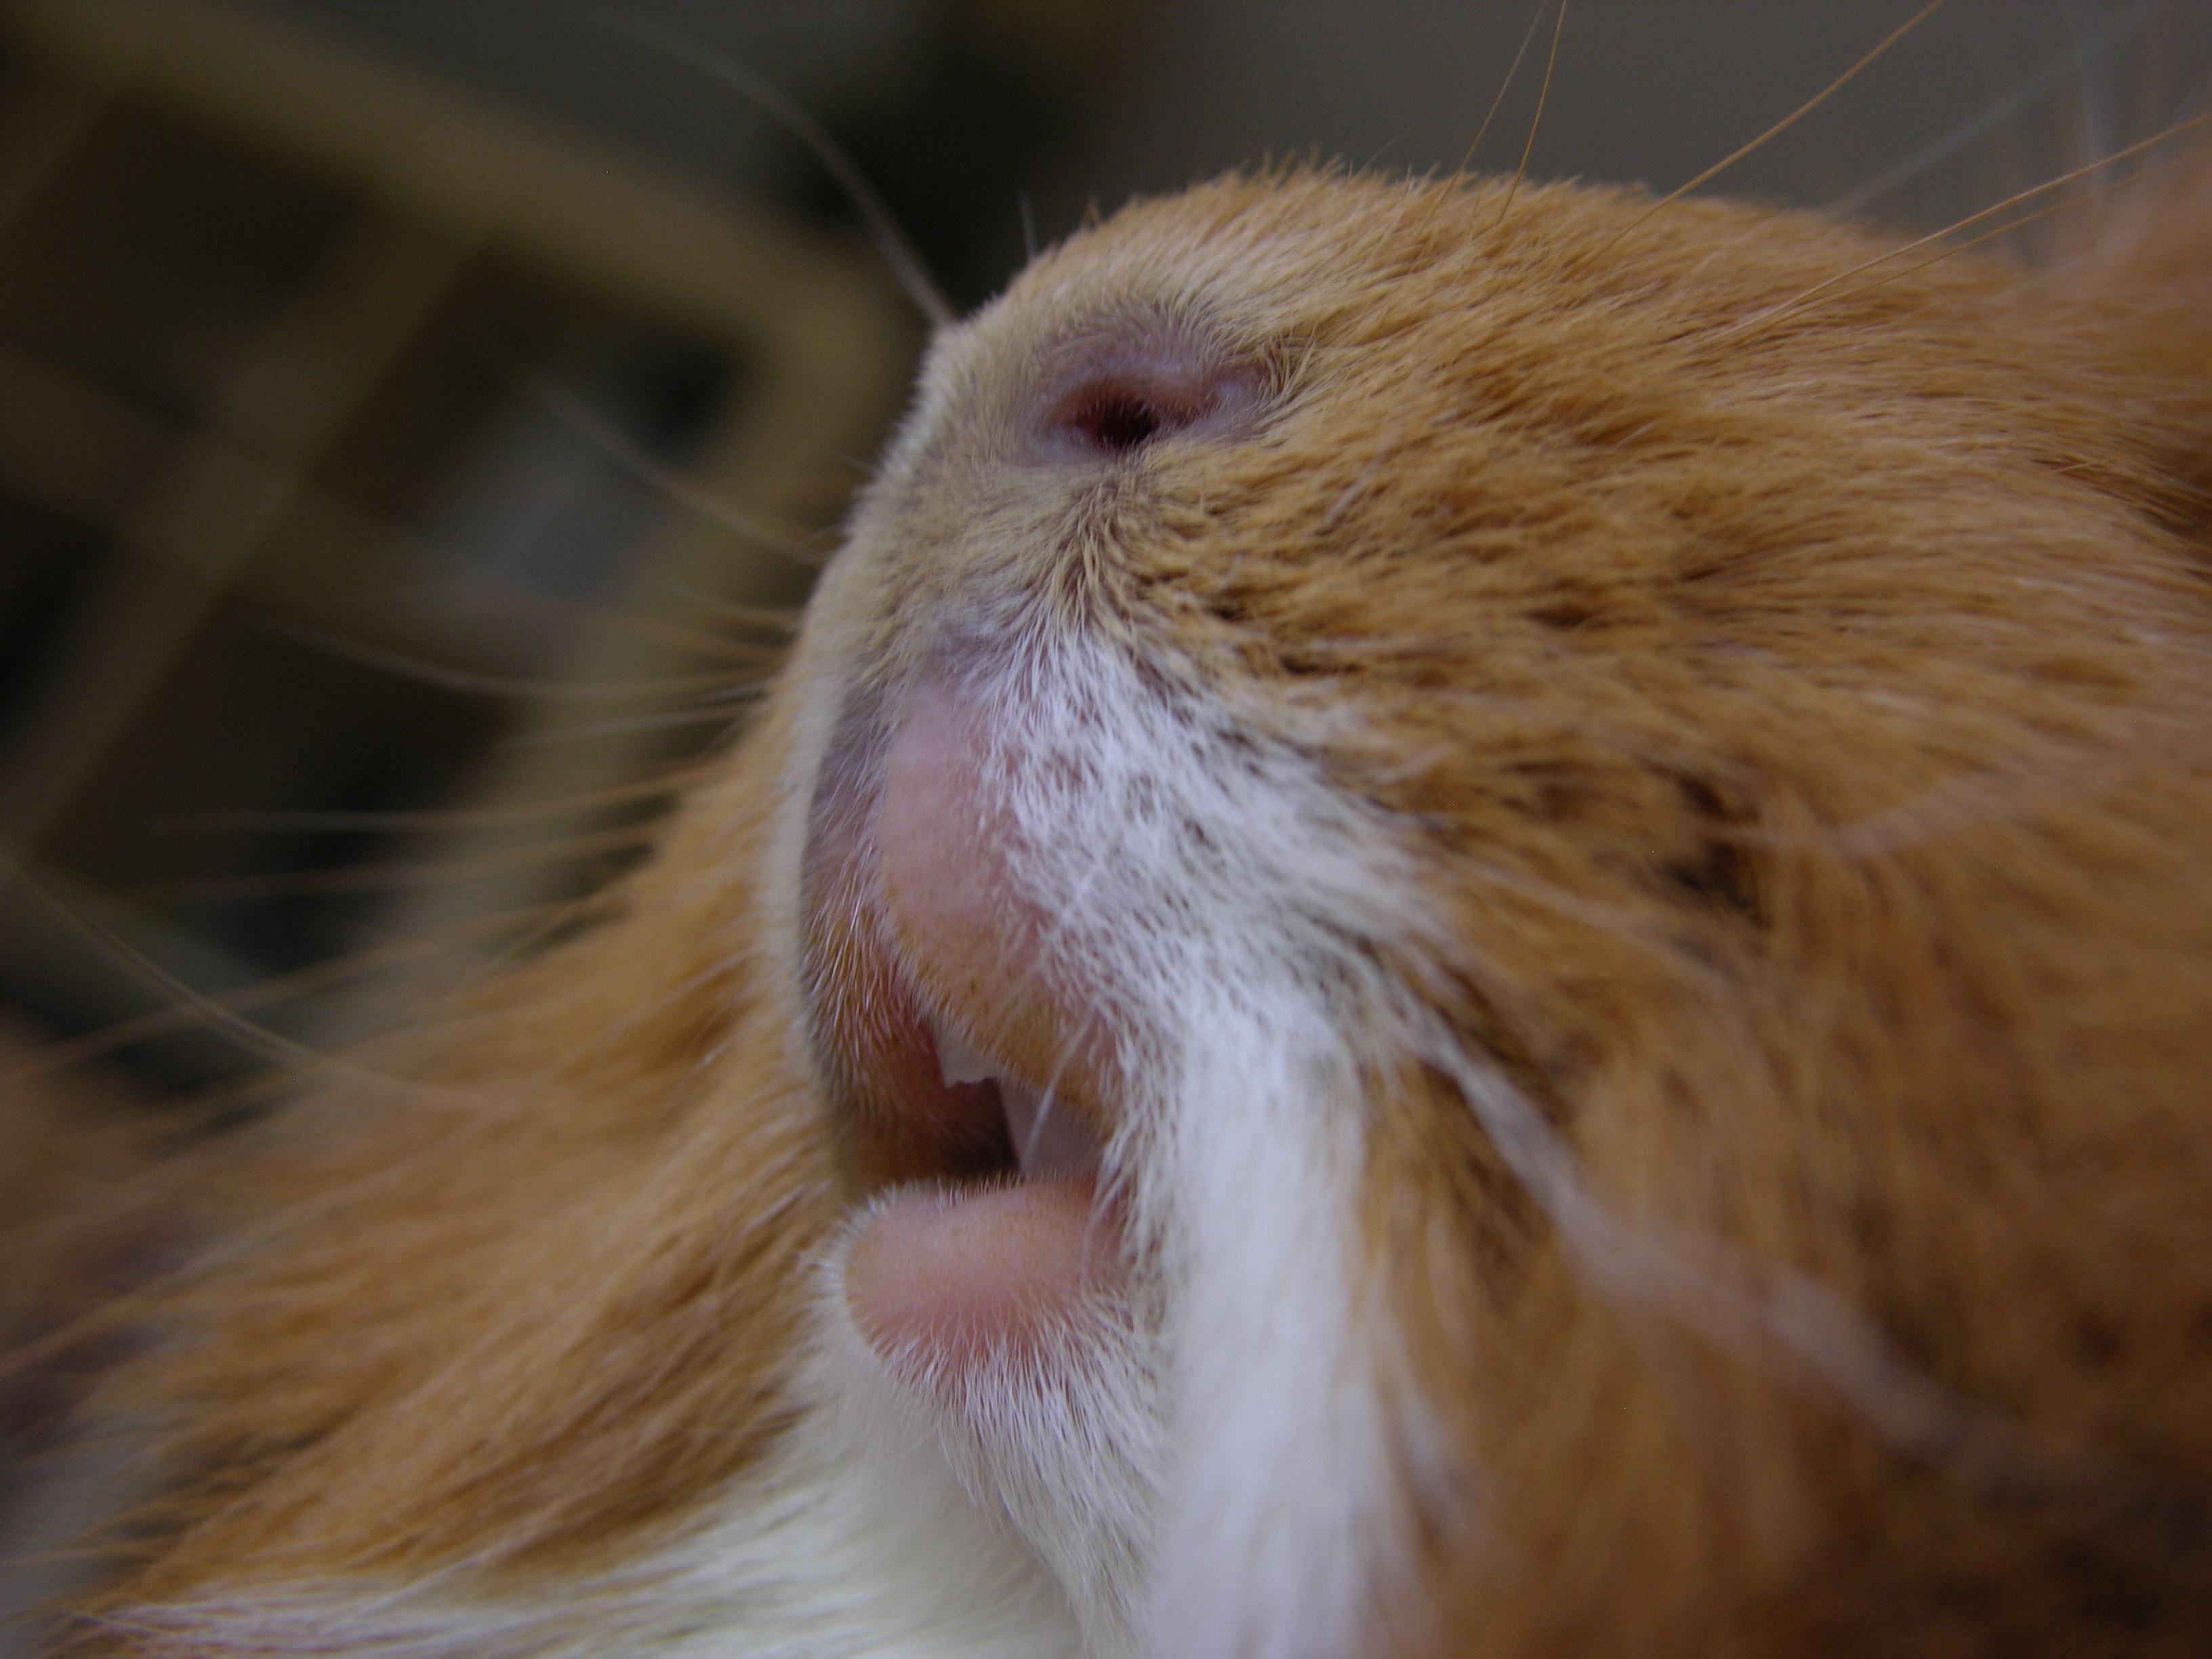
mouse, cute, fur, macro, mammal, close, hamster, rodent, fauna, guinea pig, close up, nose, whiskers, snout, skin, vertebrate, tooth, gerbil, cavy teeth, muroidea, muridae